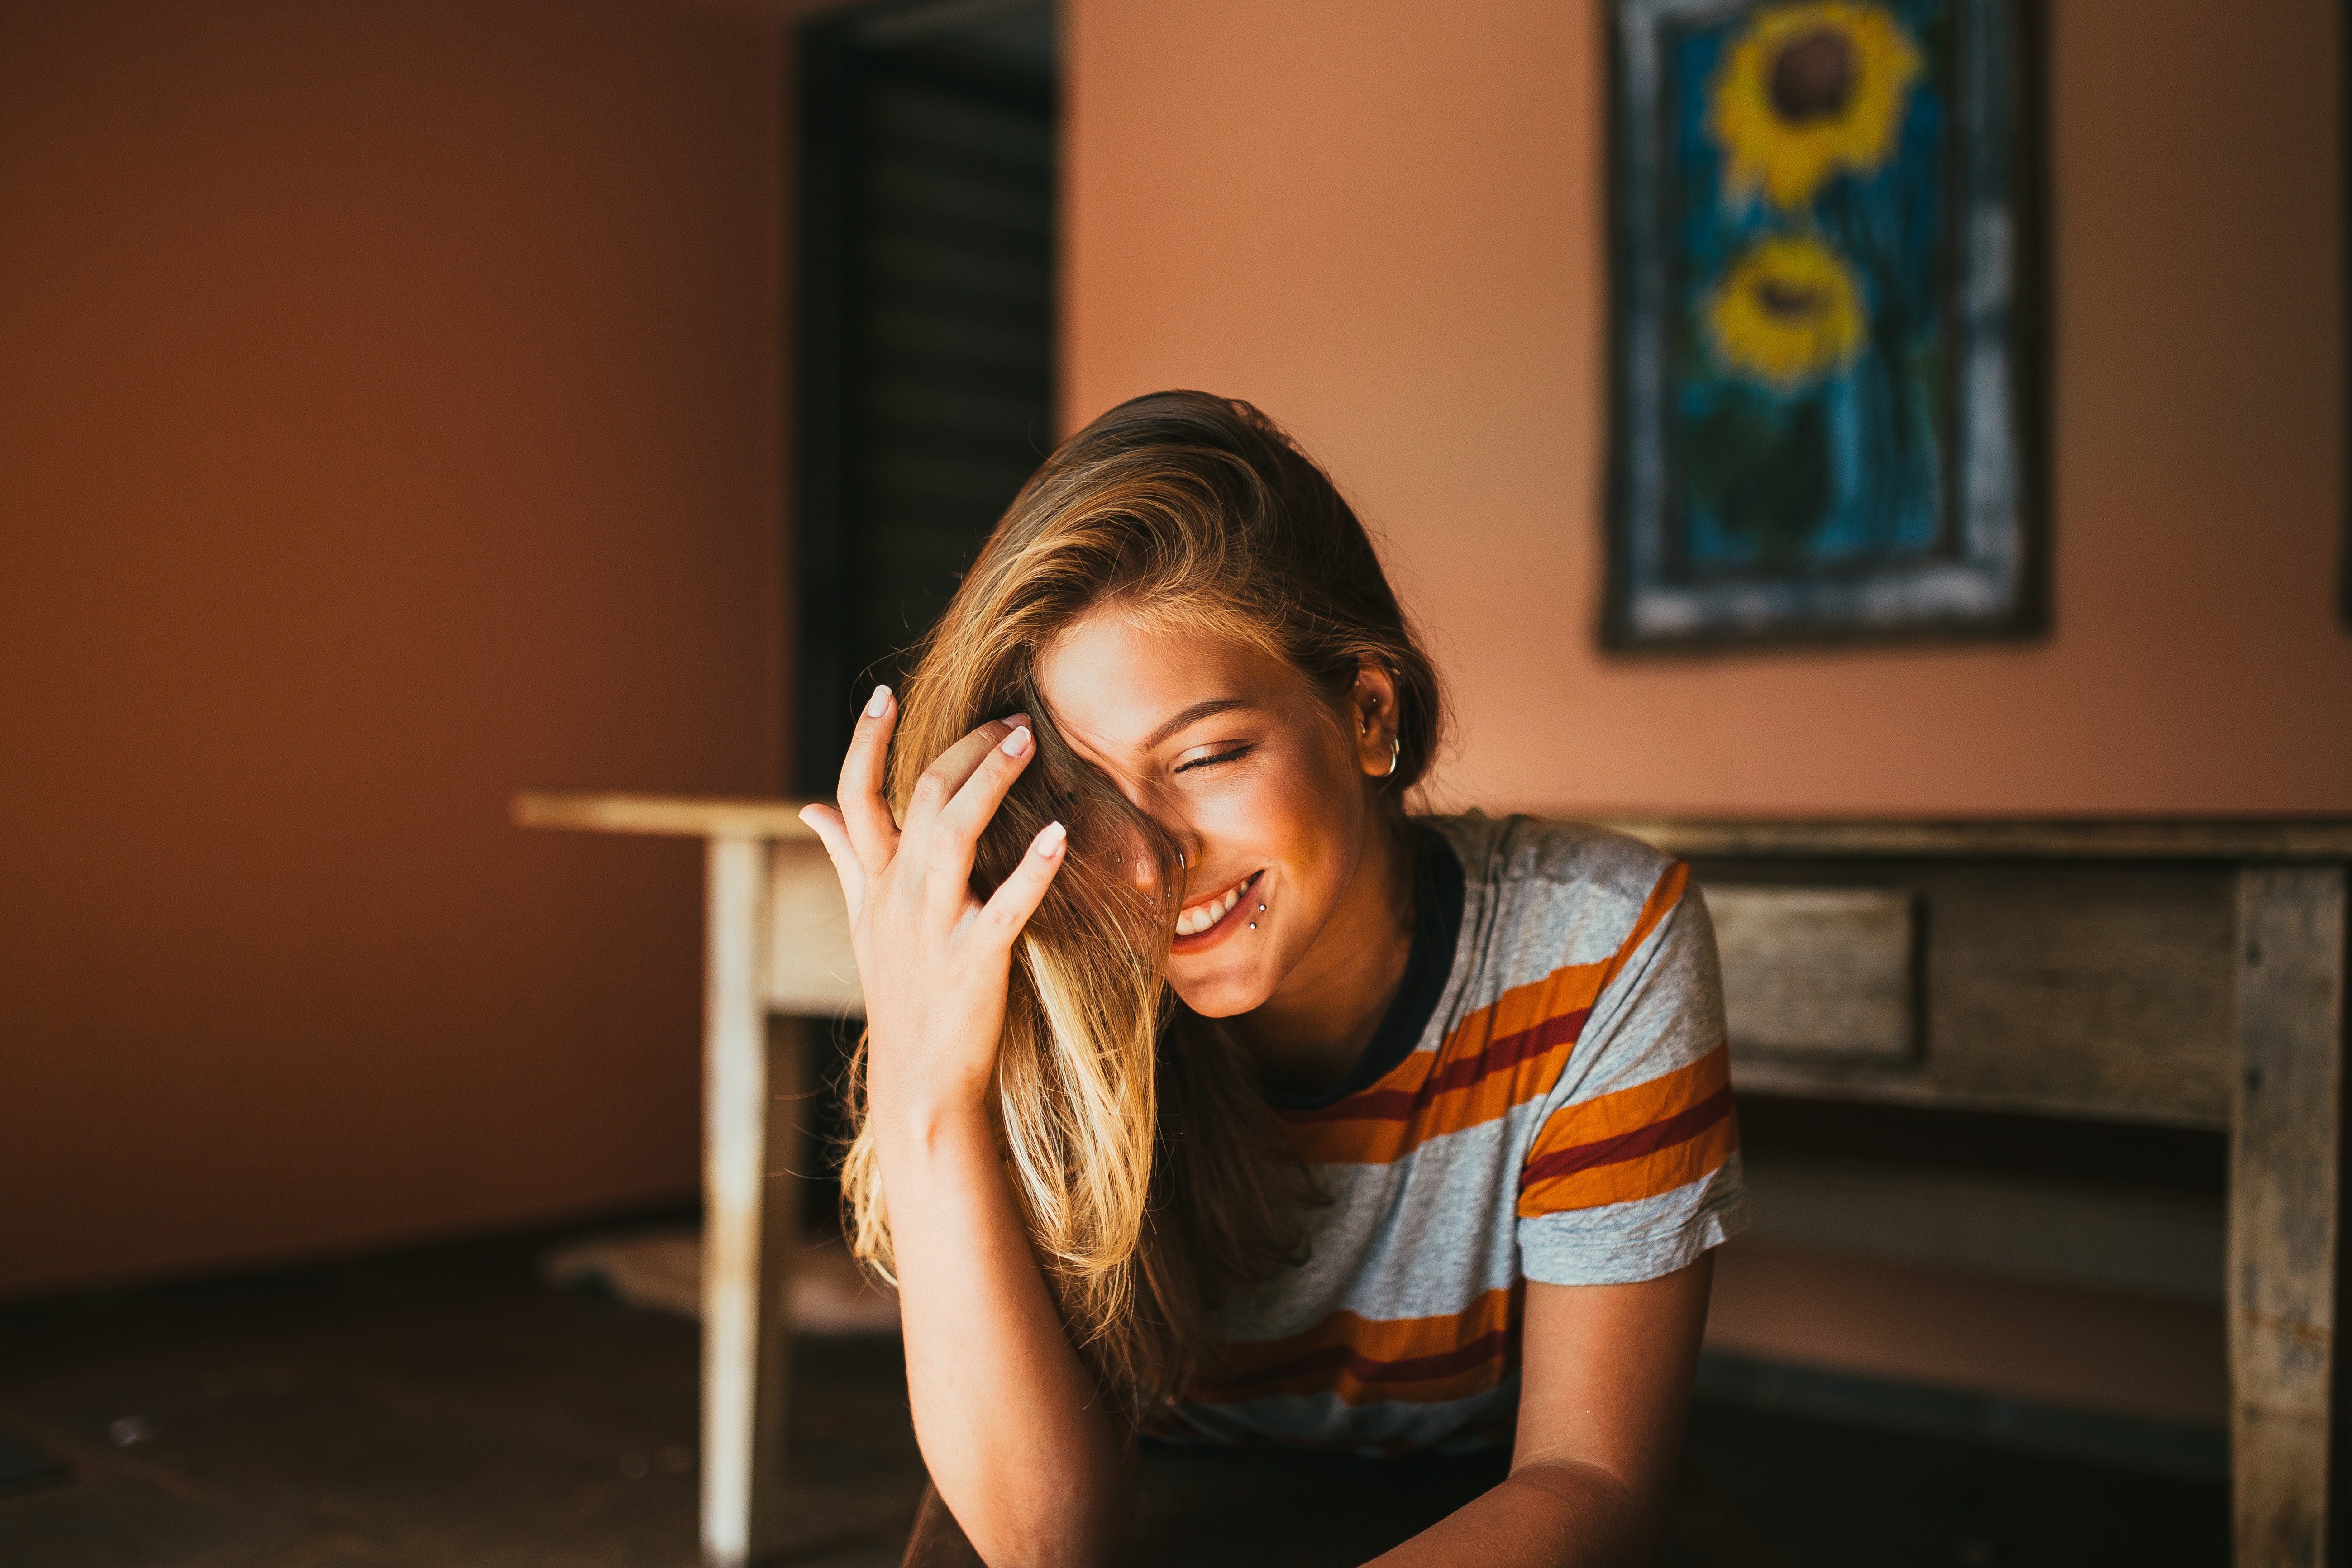
face, yellow, beauty, light, eye, photography, smile, fun, sunlight, mouth, brown hair, sitting, room, long hair, flash photography, photo shoot, portrait photography, window, child